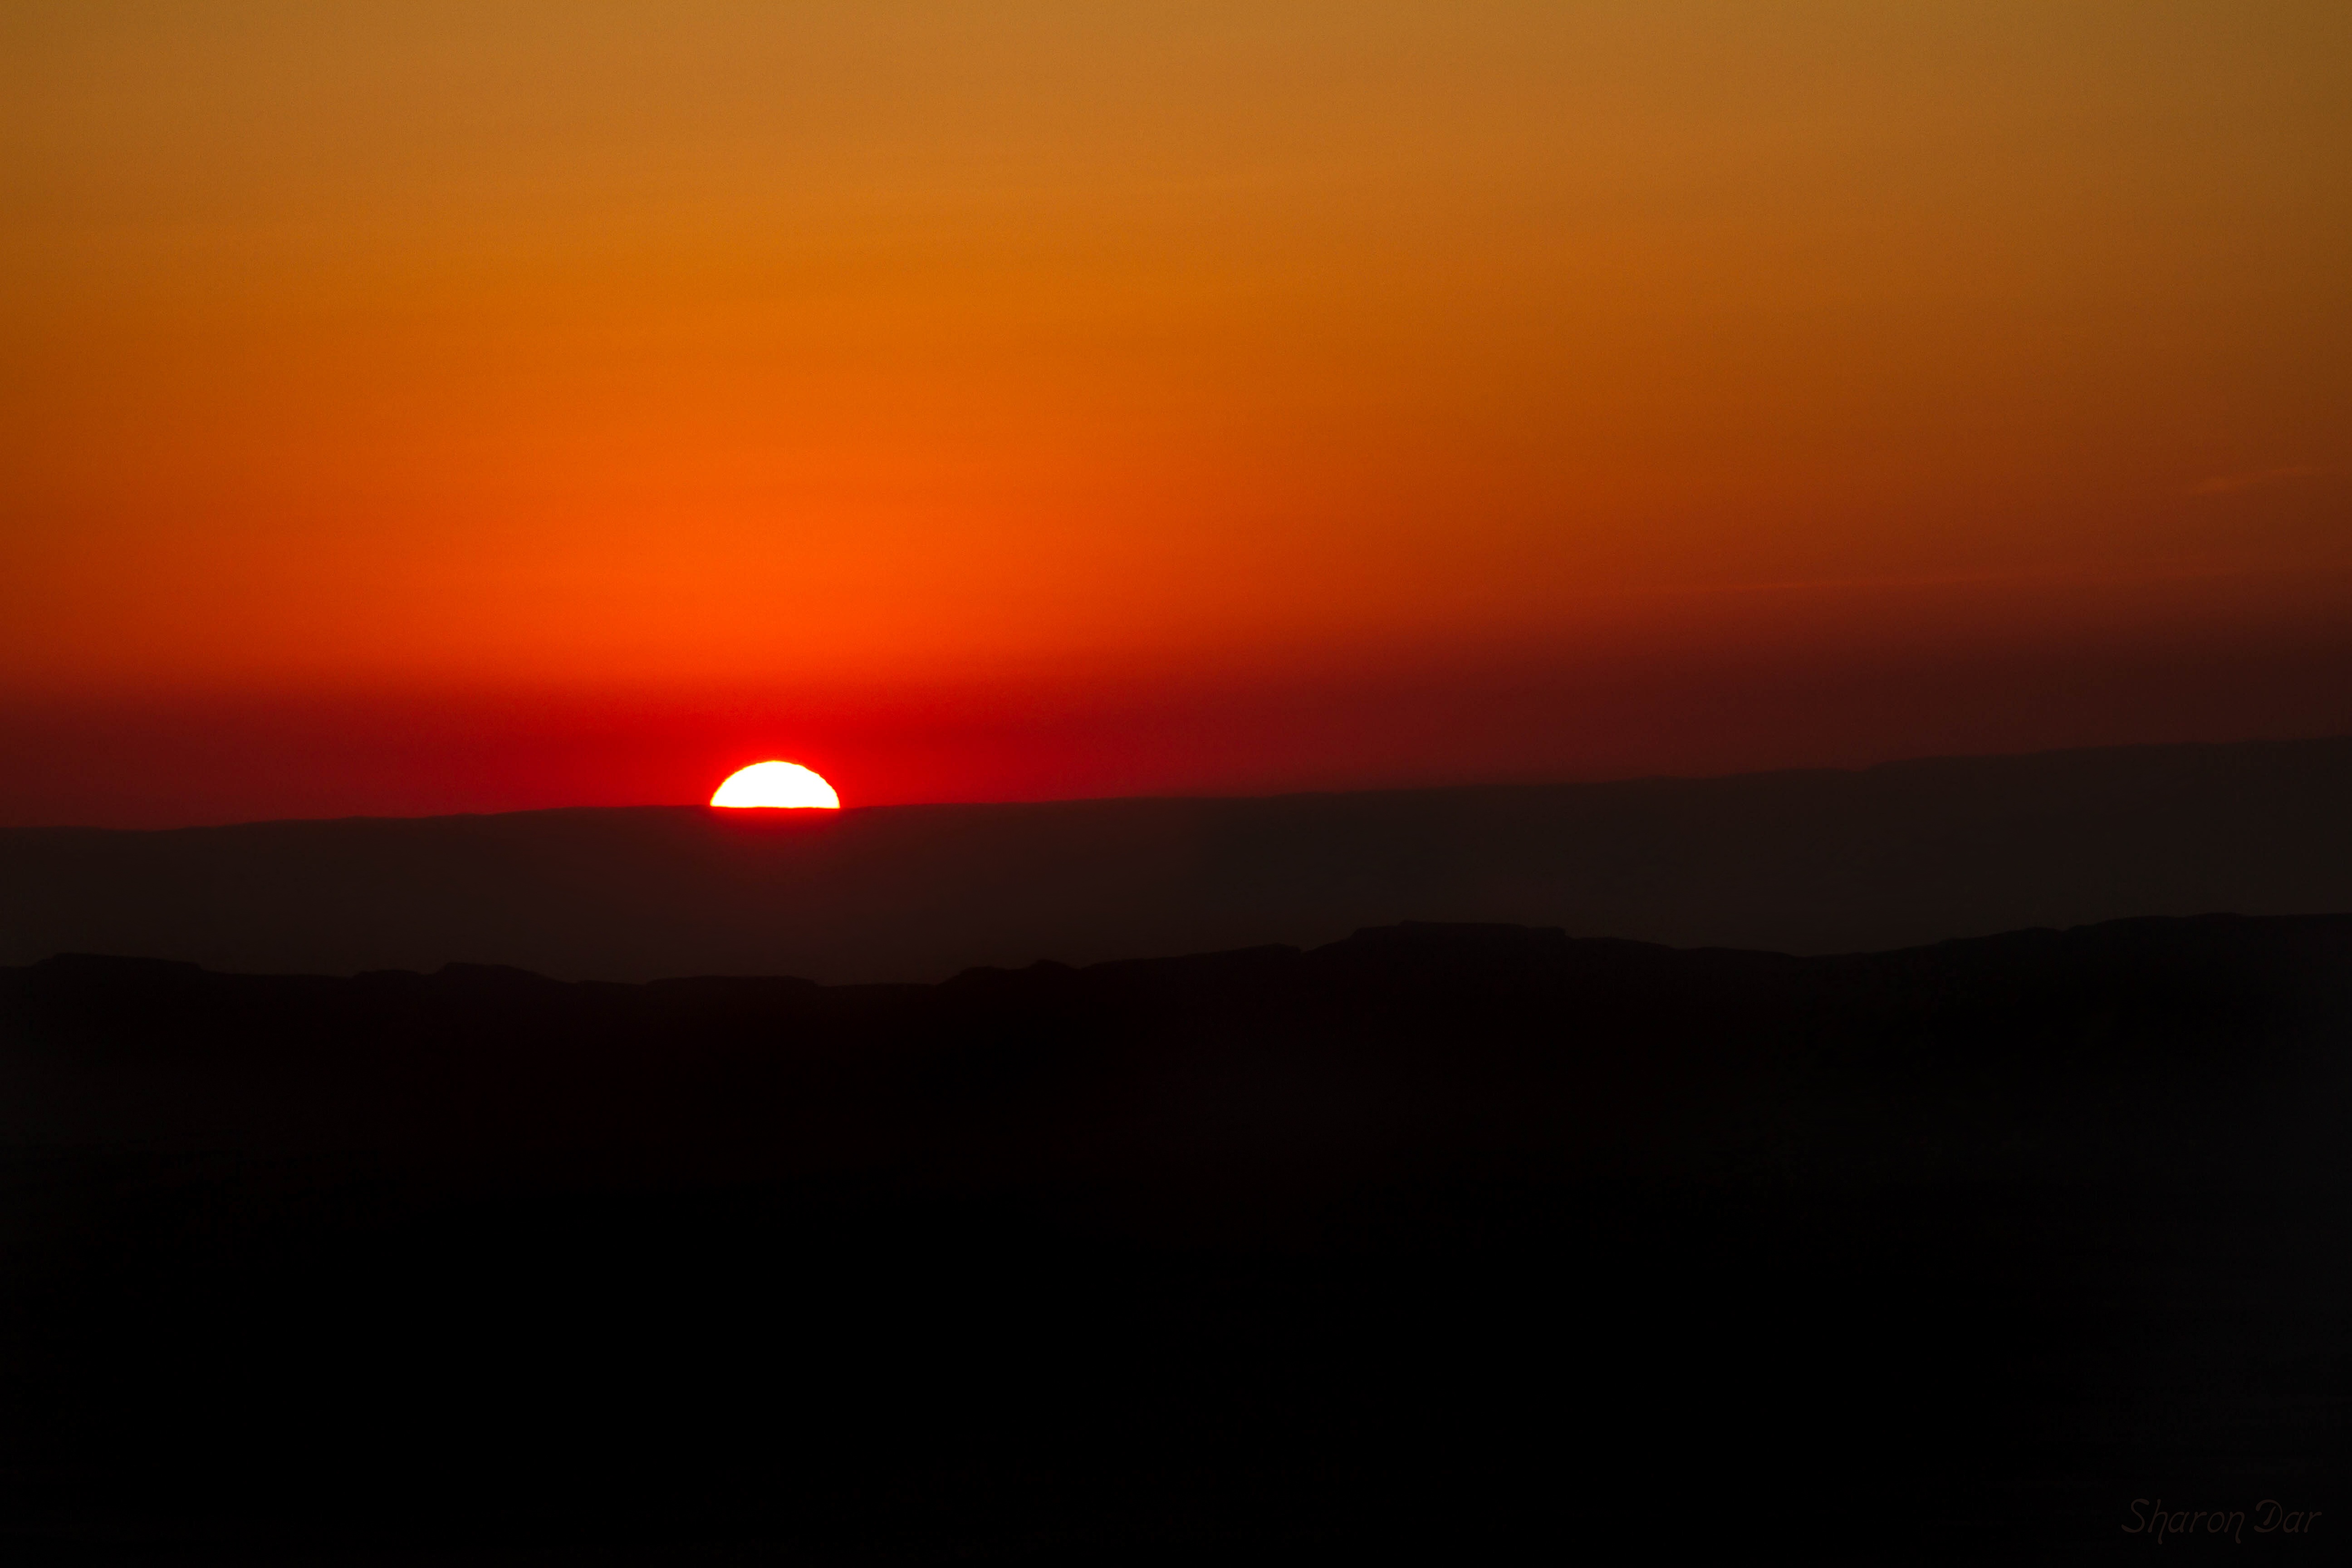
landscape, nature, outdoor, horizon, silhouette, mountain, light, sky, sunshine, sun, sunrise, sunset, sunlight, morning, view, dawn, atmosphere, summer, travel, dusk, evening, orange, red, colorful, yellow, season, sunny, bright, scene, afterglow, atmospheric phenomenon, red sky at morning